Bogd Khan Mountain

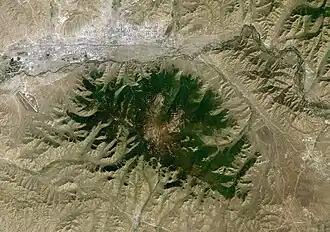
A satellite image, showing Bogd Khan Mountain in the center, Ulaanbaatar in the northwest corner, Tuul River running between the city and the mountain, the town of Zuunmod south of the mountain, the town of Nalaikh east of the mountain, and Buyant-Ukhaa International Airport west of the mountain

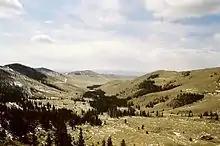
Hills near Manjusri Monastery

Bogd Khan Mountain is a mountain in Mongolia that overlooks the nation's capital, Ulaanbaatar, from a height of to the south of the city.